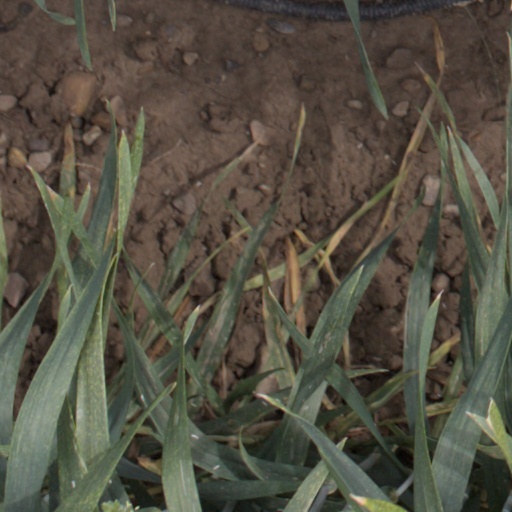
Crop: wheat